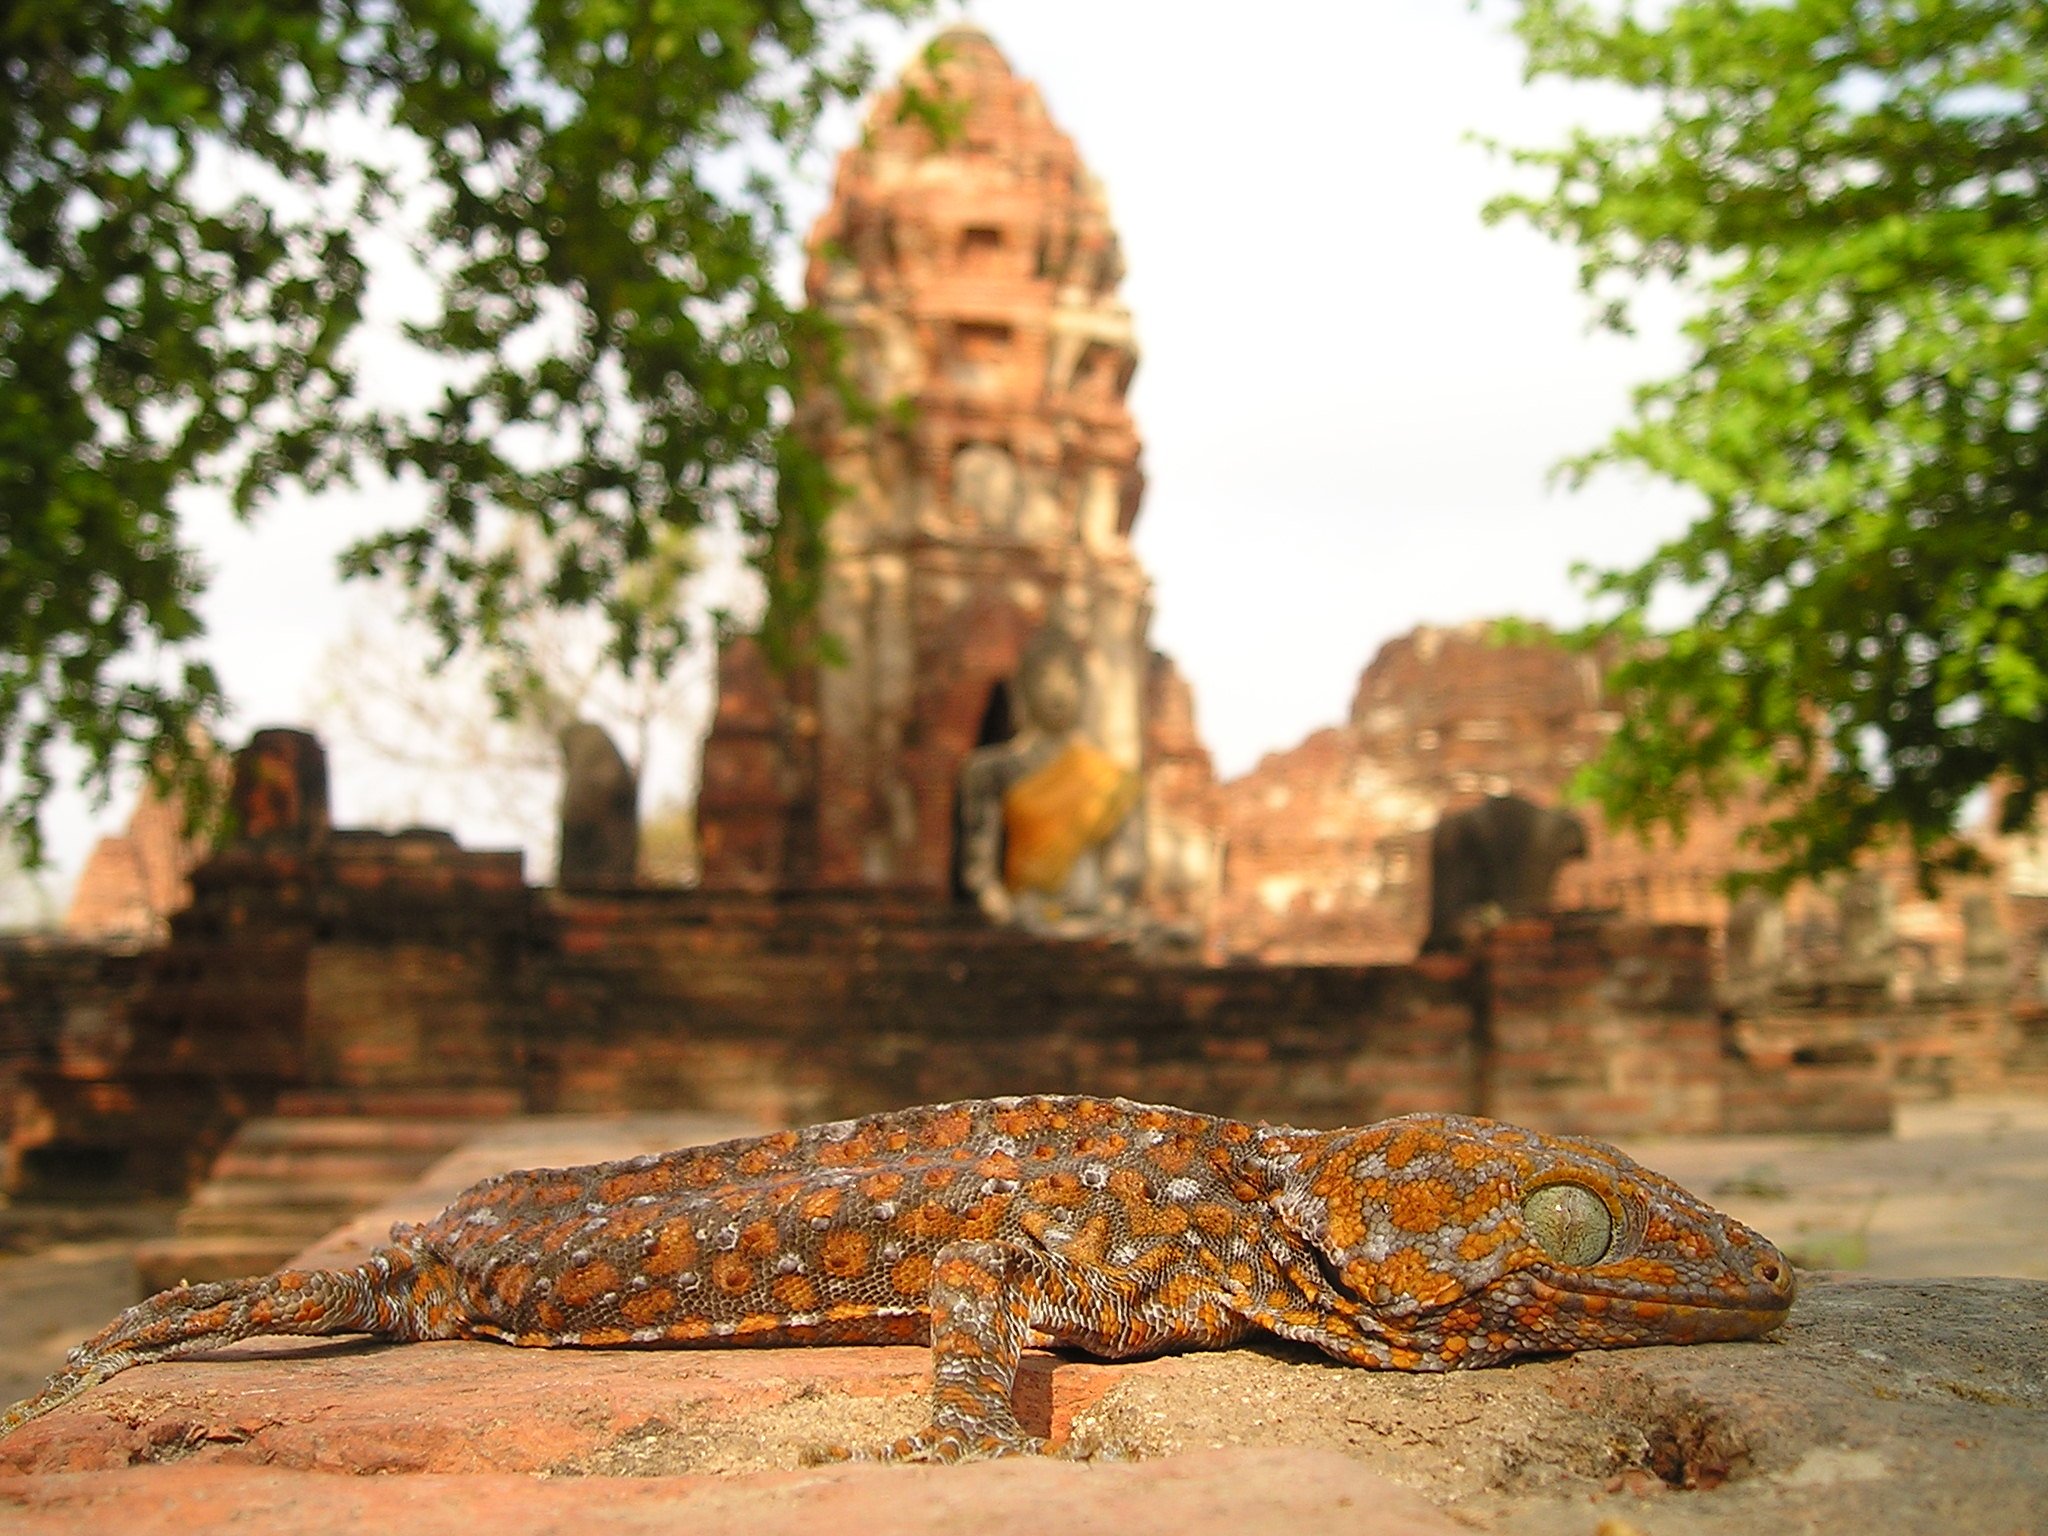
rock, wildlife, buddhism, asia, reptile, iguana, fauna, lizard, thailand, crocodile, temple, cambodia, dragon, laos, wat, southeast, so, ancient history